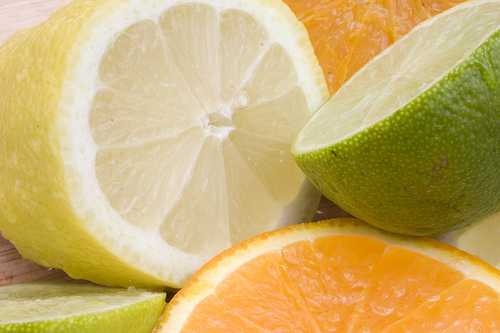
Label: Lemon